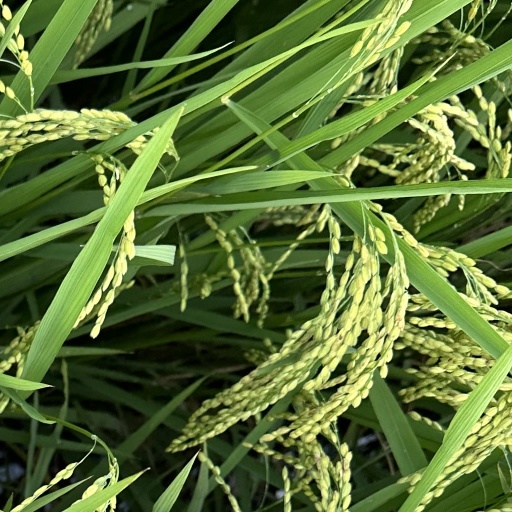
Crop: rice